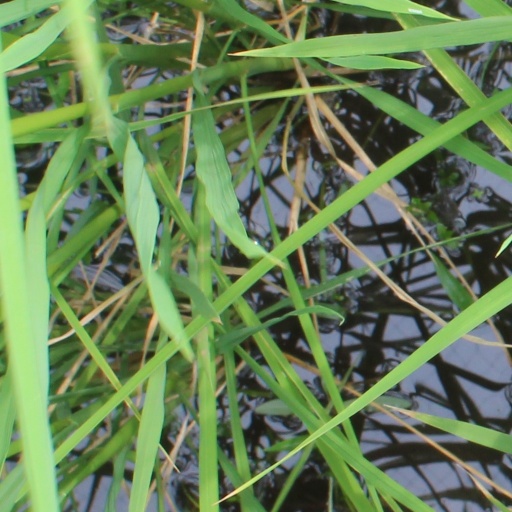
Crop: rice